Michael Faraday

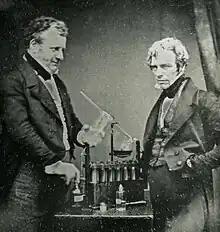
Faraday (right) and John Daniell (left), founders of electrochemistry

From his initial discovery in 1821, Faraday continued his laboratory work, exploring electromagnetic properties of materials and developing requisite experience. In 1824, Faraday briefly set up a circuit to study whether a magnetic field could regulate the flow of a current in an adjacent wire, but he found no such relationship. This experiment followed similar work conducted with light and magnets three years earlier that yielded identical results. During the next seven years, Faraday spent much of his time perfecting his recipe for optical quality (heavy) glass, borosilicate of lead, which he used in his future studies connecting light with magnetism. In his spare time, Faraday continued publishing his experimental work on optics and electromagnetism; he conducted correspondence with scientists whom he had met on his journeys across Europe with Davy, and who were also working on electromagnetism. Two years after the death of Davy, in 1831, he began his great series of experiments in which he discovered electromagnetic induction, recording in his laboratory diary on 28 October 1831 that he was "making many experiments with the great magnet of the Royal Society".